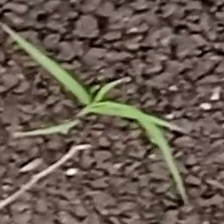
Weed species: Digitaria_SP_(Digitaria Sanguinalis )